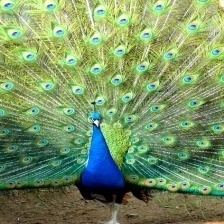
Species: PEACOCK
Scientific name: PAVO CRISTATUS